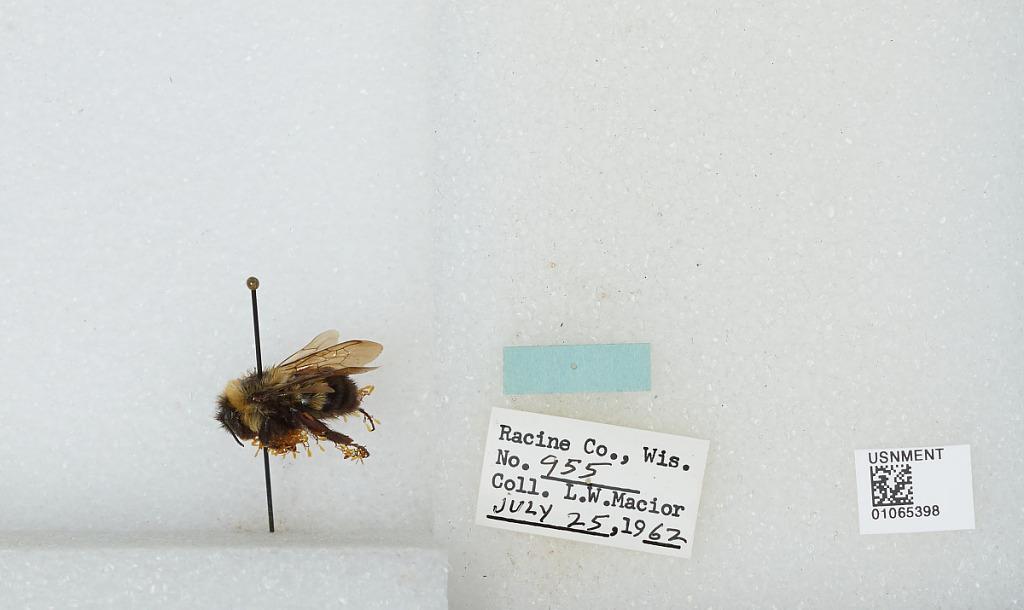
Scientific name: Bombus (Bombus) affinis Cresson
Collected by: L. Macior
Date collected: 1962-7-25
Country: United States
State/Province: Wisconsin
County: Racine
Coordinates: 42.78, -87.76